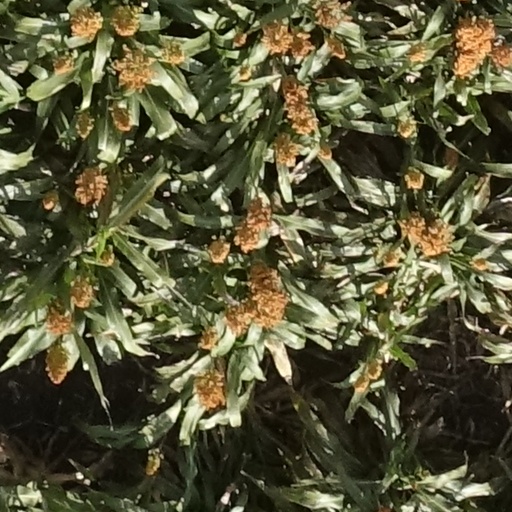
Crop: sorghum